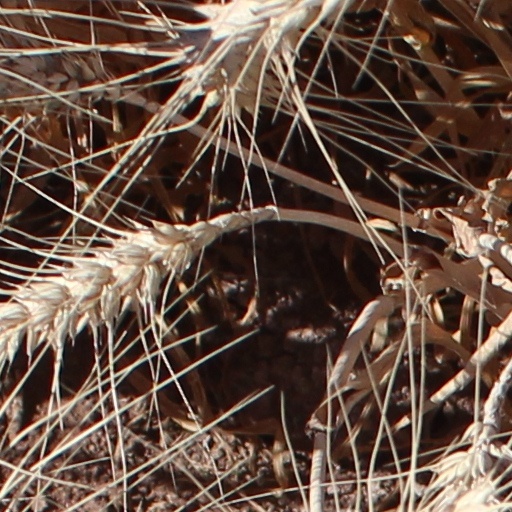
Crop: wheat